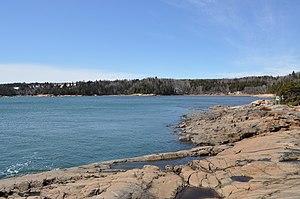
L'Anse Pipounapi à Cap-de-Bon-Désir, Bergeronnes.
Essipit, dont le nom officiel est Innue Essipit, est une réserve autochtone innue [prononcer i-nou] de 0,8 km² située sur la Côte-Nord, dans la province de Québec, au Canada.